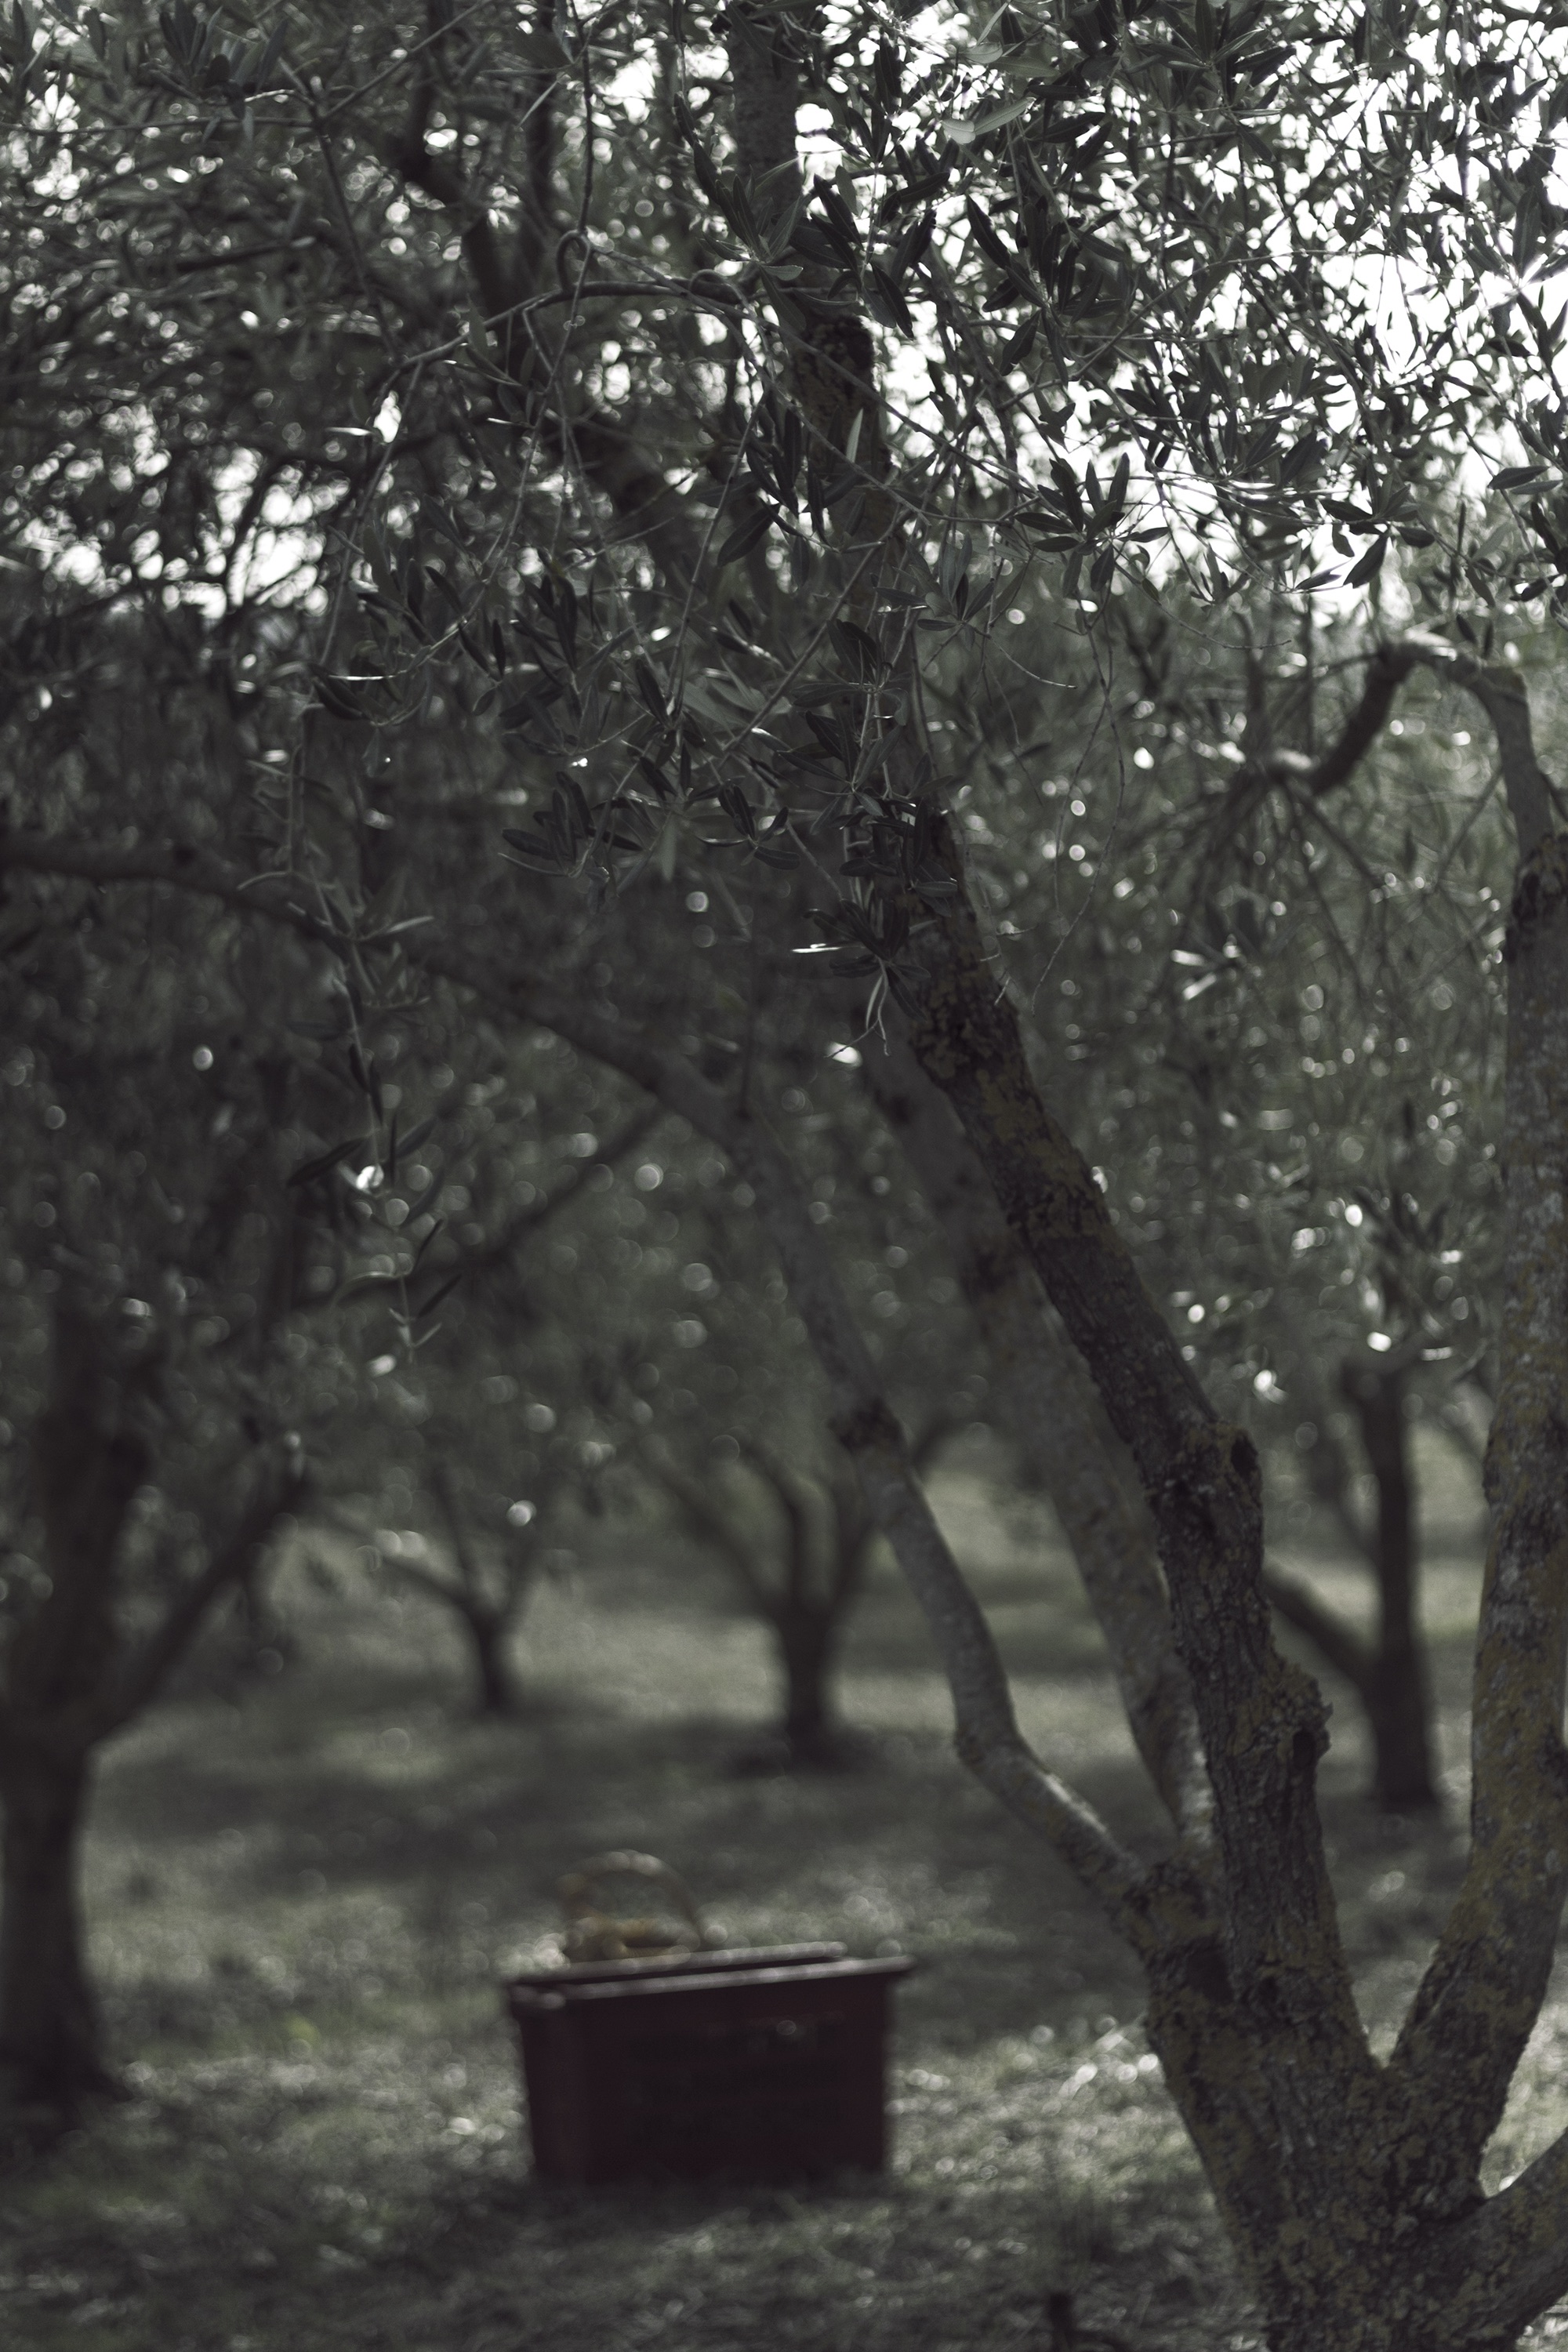
tree, forest, branch, snow, winter, black and white, plant, sunlight, morning, weather, darkness, monochrome, season, woodland, freezing, monochrome photography, atmospheric phenomenon, woody plant